Mohammad Najibullah

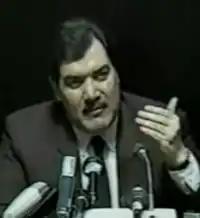
Najibullah at the Belgrade Conference in 1989

In September 1986, the National Compromise Commission (NCC) was established on the orders of Najibullah. The NCC's goal was to contact counter-revolutionaries "in order to complete the Saur Revolution in its new phase." Allegedly, an estimated 40,000 rebels were contacted by the government. At the end of 1986, Najibullah called for a six-months ceasefire and talks between the various opposition forces, this was part of his policy of National Reconciliation. The discussions, if fruitful, would lead to the establishment of a coalition government and be the end of the PDPA's monopoly of power. The programme failed, but the government was able to recruit disillusioned mujahideen fighters as government militias. A number of prominent Mujahideen commanders defected to the government, such as Ismatullah Muslim in Kandahar, Fazal Ahmad in Herat, and Juma Khan in Andarab with a large number of their followers in exchange for cash. Many more Mujahideen joined the government’s tribal militias, some of them being incorporated into the Afghan Army as divisions. In many ways, the National Reconciliation led to an increasing number of urban dwellers to support his rule, and the stabilisation of the Afghan Armed Forces.